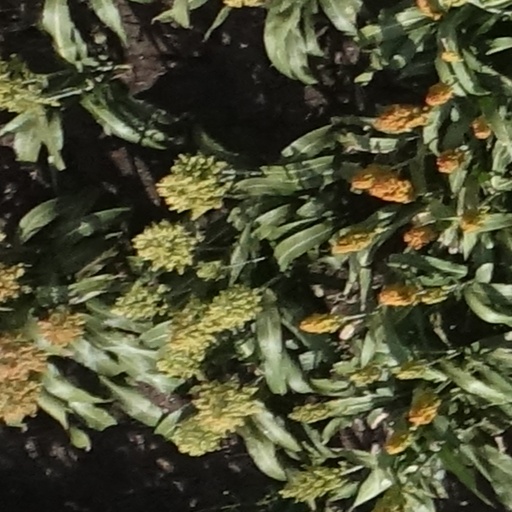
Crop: sorghum